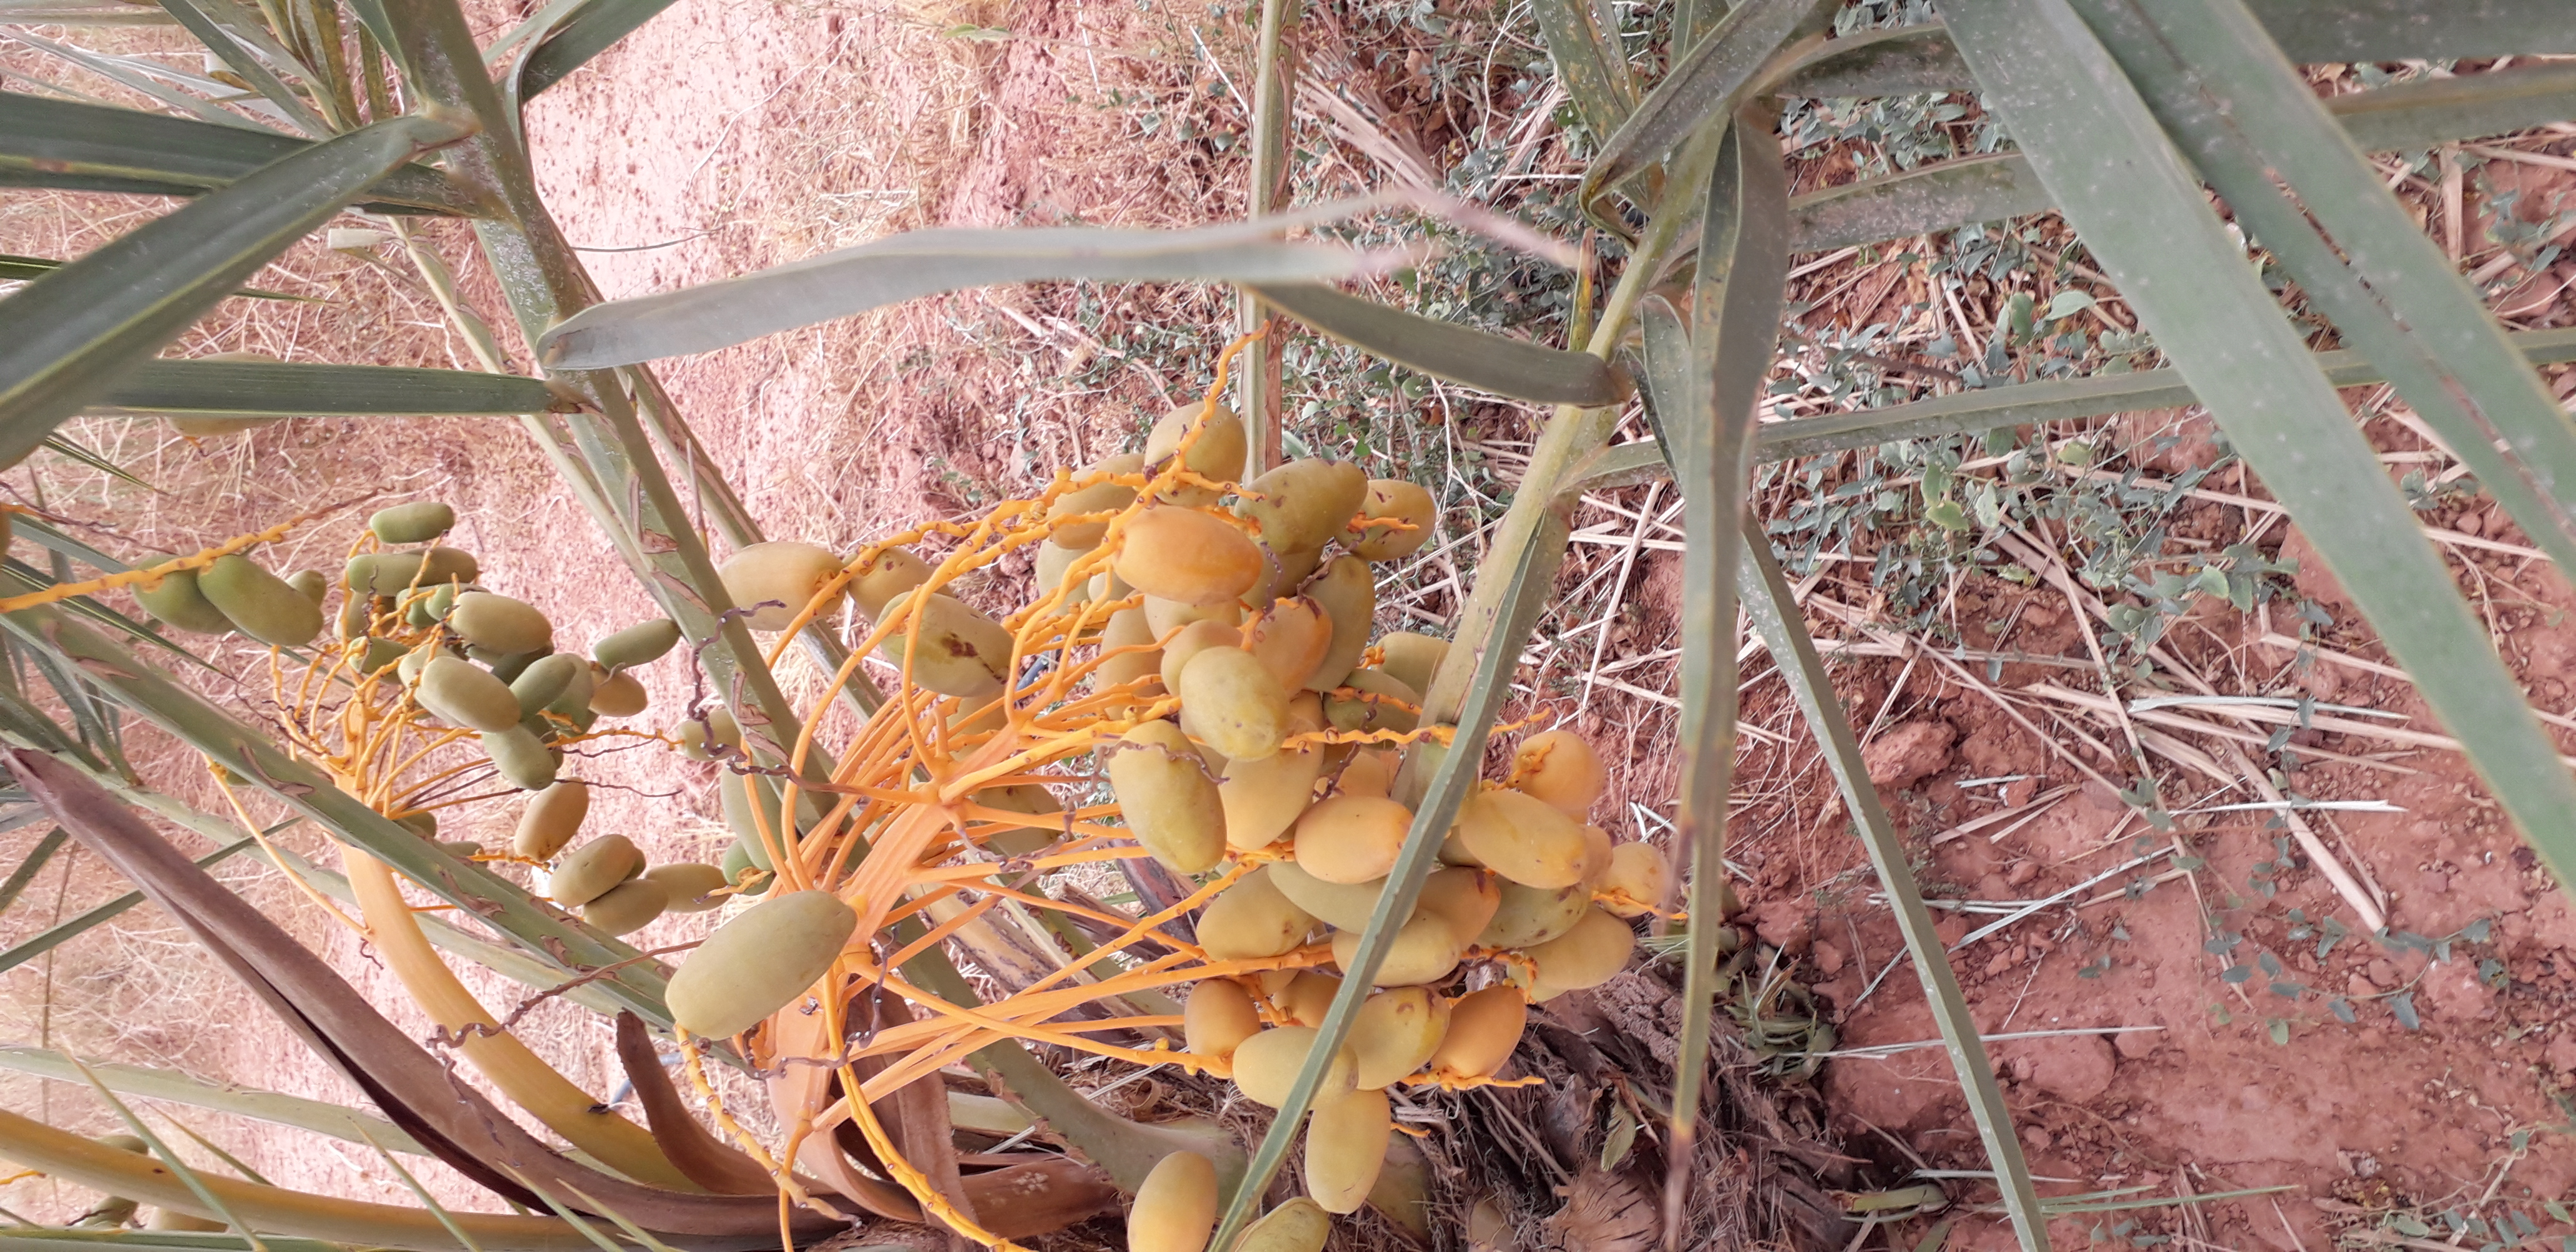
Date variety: Boumajhoul